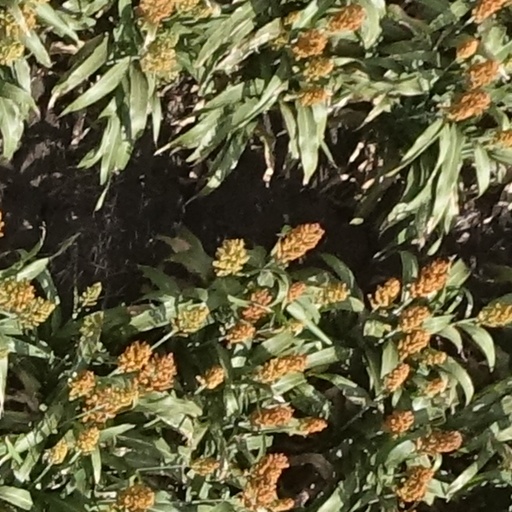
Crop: sorghum